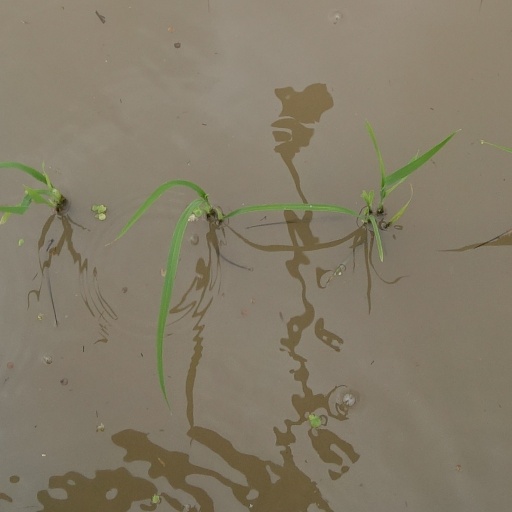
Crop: rice